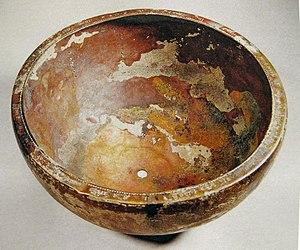
Photo de l'horloge hydraulique de Francfort, Musée archéologique de Francfort-sur-le-Main.
L'horloge hydraulique antique est une horloge hydraulique qui, par définition, est tributaire de « l'invention des heures » datant du Vᵉ siècle avant notre ère.